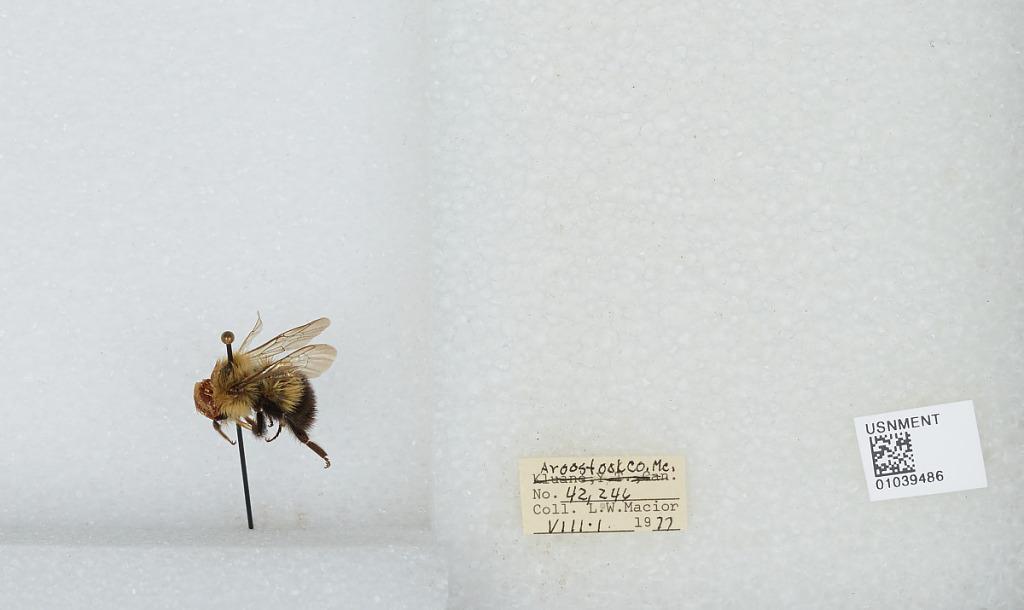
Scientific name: Bombus (Pyrobombus) vagans vagans Smith
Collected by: L. Macior
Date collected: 1977-8-1
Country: United States
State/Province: Maine
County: Aroostook
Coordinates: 46.65, -68.58